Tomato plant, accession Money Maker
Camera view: horizontal (90 deg, fisheye); turntable rotation: 180 degrees
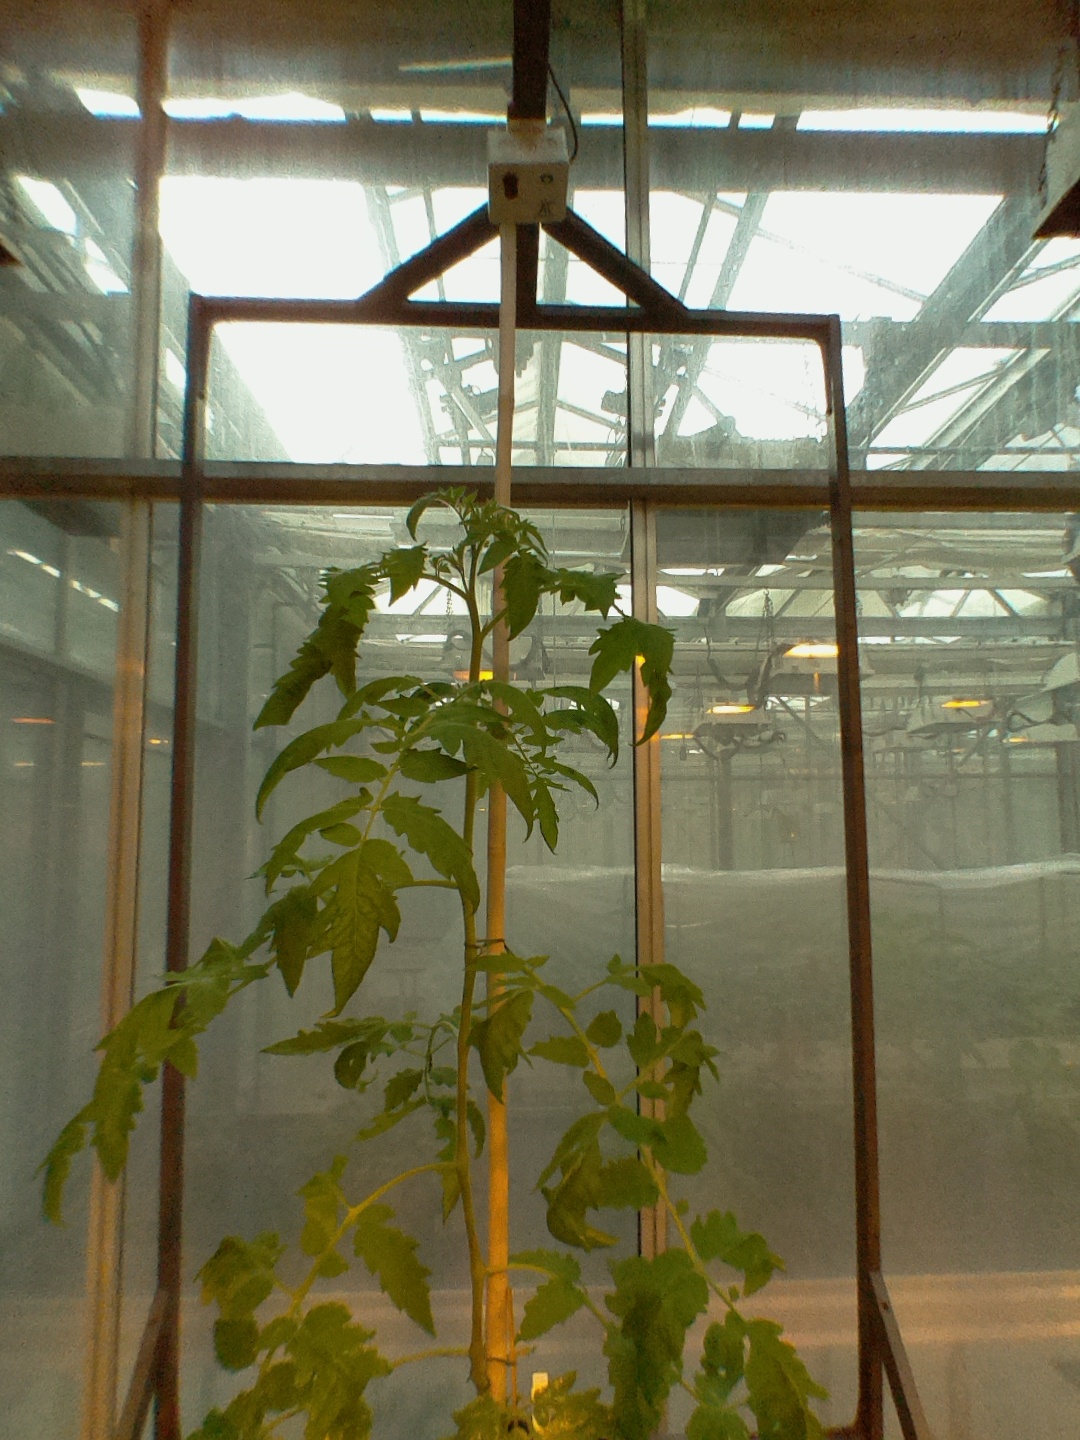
BBCH growth stage 53: 3 inflorescences visible